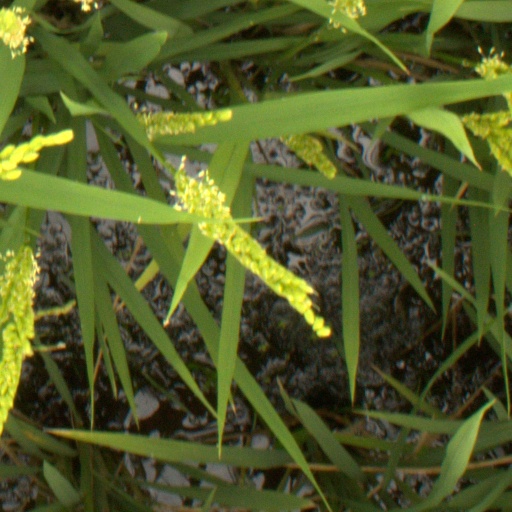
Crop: rice